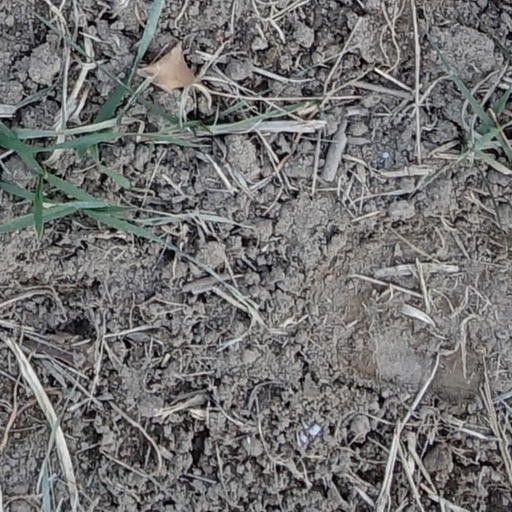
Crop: wheat